East Machias Historic District

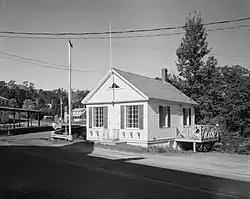
The East Machias Post Office, undated HABS photo

The East Machias Historic District encompasses the historic early center of the 19th century lumber and shipbuilding center of East Machias, Maine. The district includes houses built between about 1760 and 1880, several churches, and Washington Academy, a private school founded in 1792. The district was listed on the National Register of Historic Places in 1973.